Ministry of Environment and Tourism (Namibia)

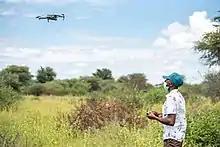
MEFT official during field inspection with a drone

The ministries self-declared mission is "to promote biodiversity conservation in the Namibian environment through the sustainable utilization of natural resources and tourism development for the maximum social and economic benefit of its citizens." Its mandate is derived from the Constitution of Namibia, specifically Chapter 11 "Principles of State Policy" and Article 95 "Promotion of the Welfare of the People".